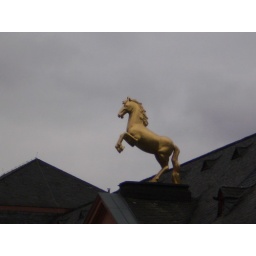
golden horse in Mainz